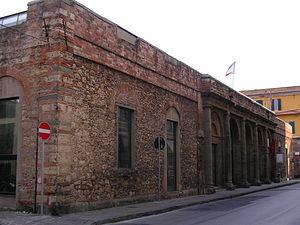
L'histoire du communisme recouvre l'ensemble des évolutions de ce courant d'idées et, par extension, celle des mouvances et des régimes politiques qui s'en sont réclamés. Le communisme se développe principalement au XXᵉ siècle, dont il constitue l'une des principales forces politiques : à son apogée, durant la seconde moitié du siècle, un quart de l'humanité vit sous un régime communiste.